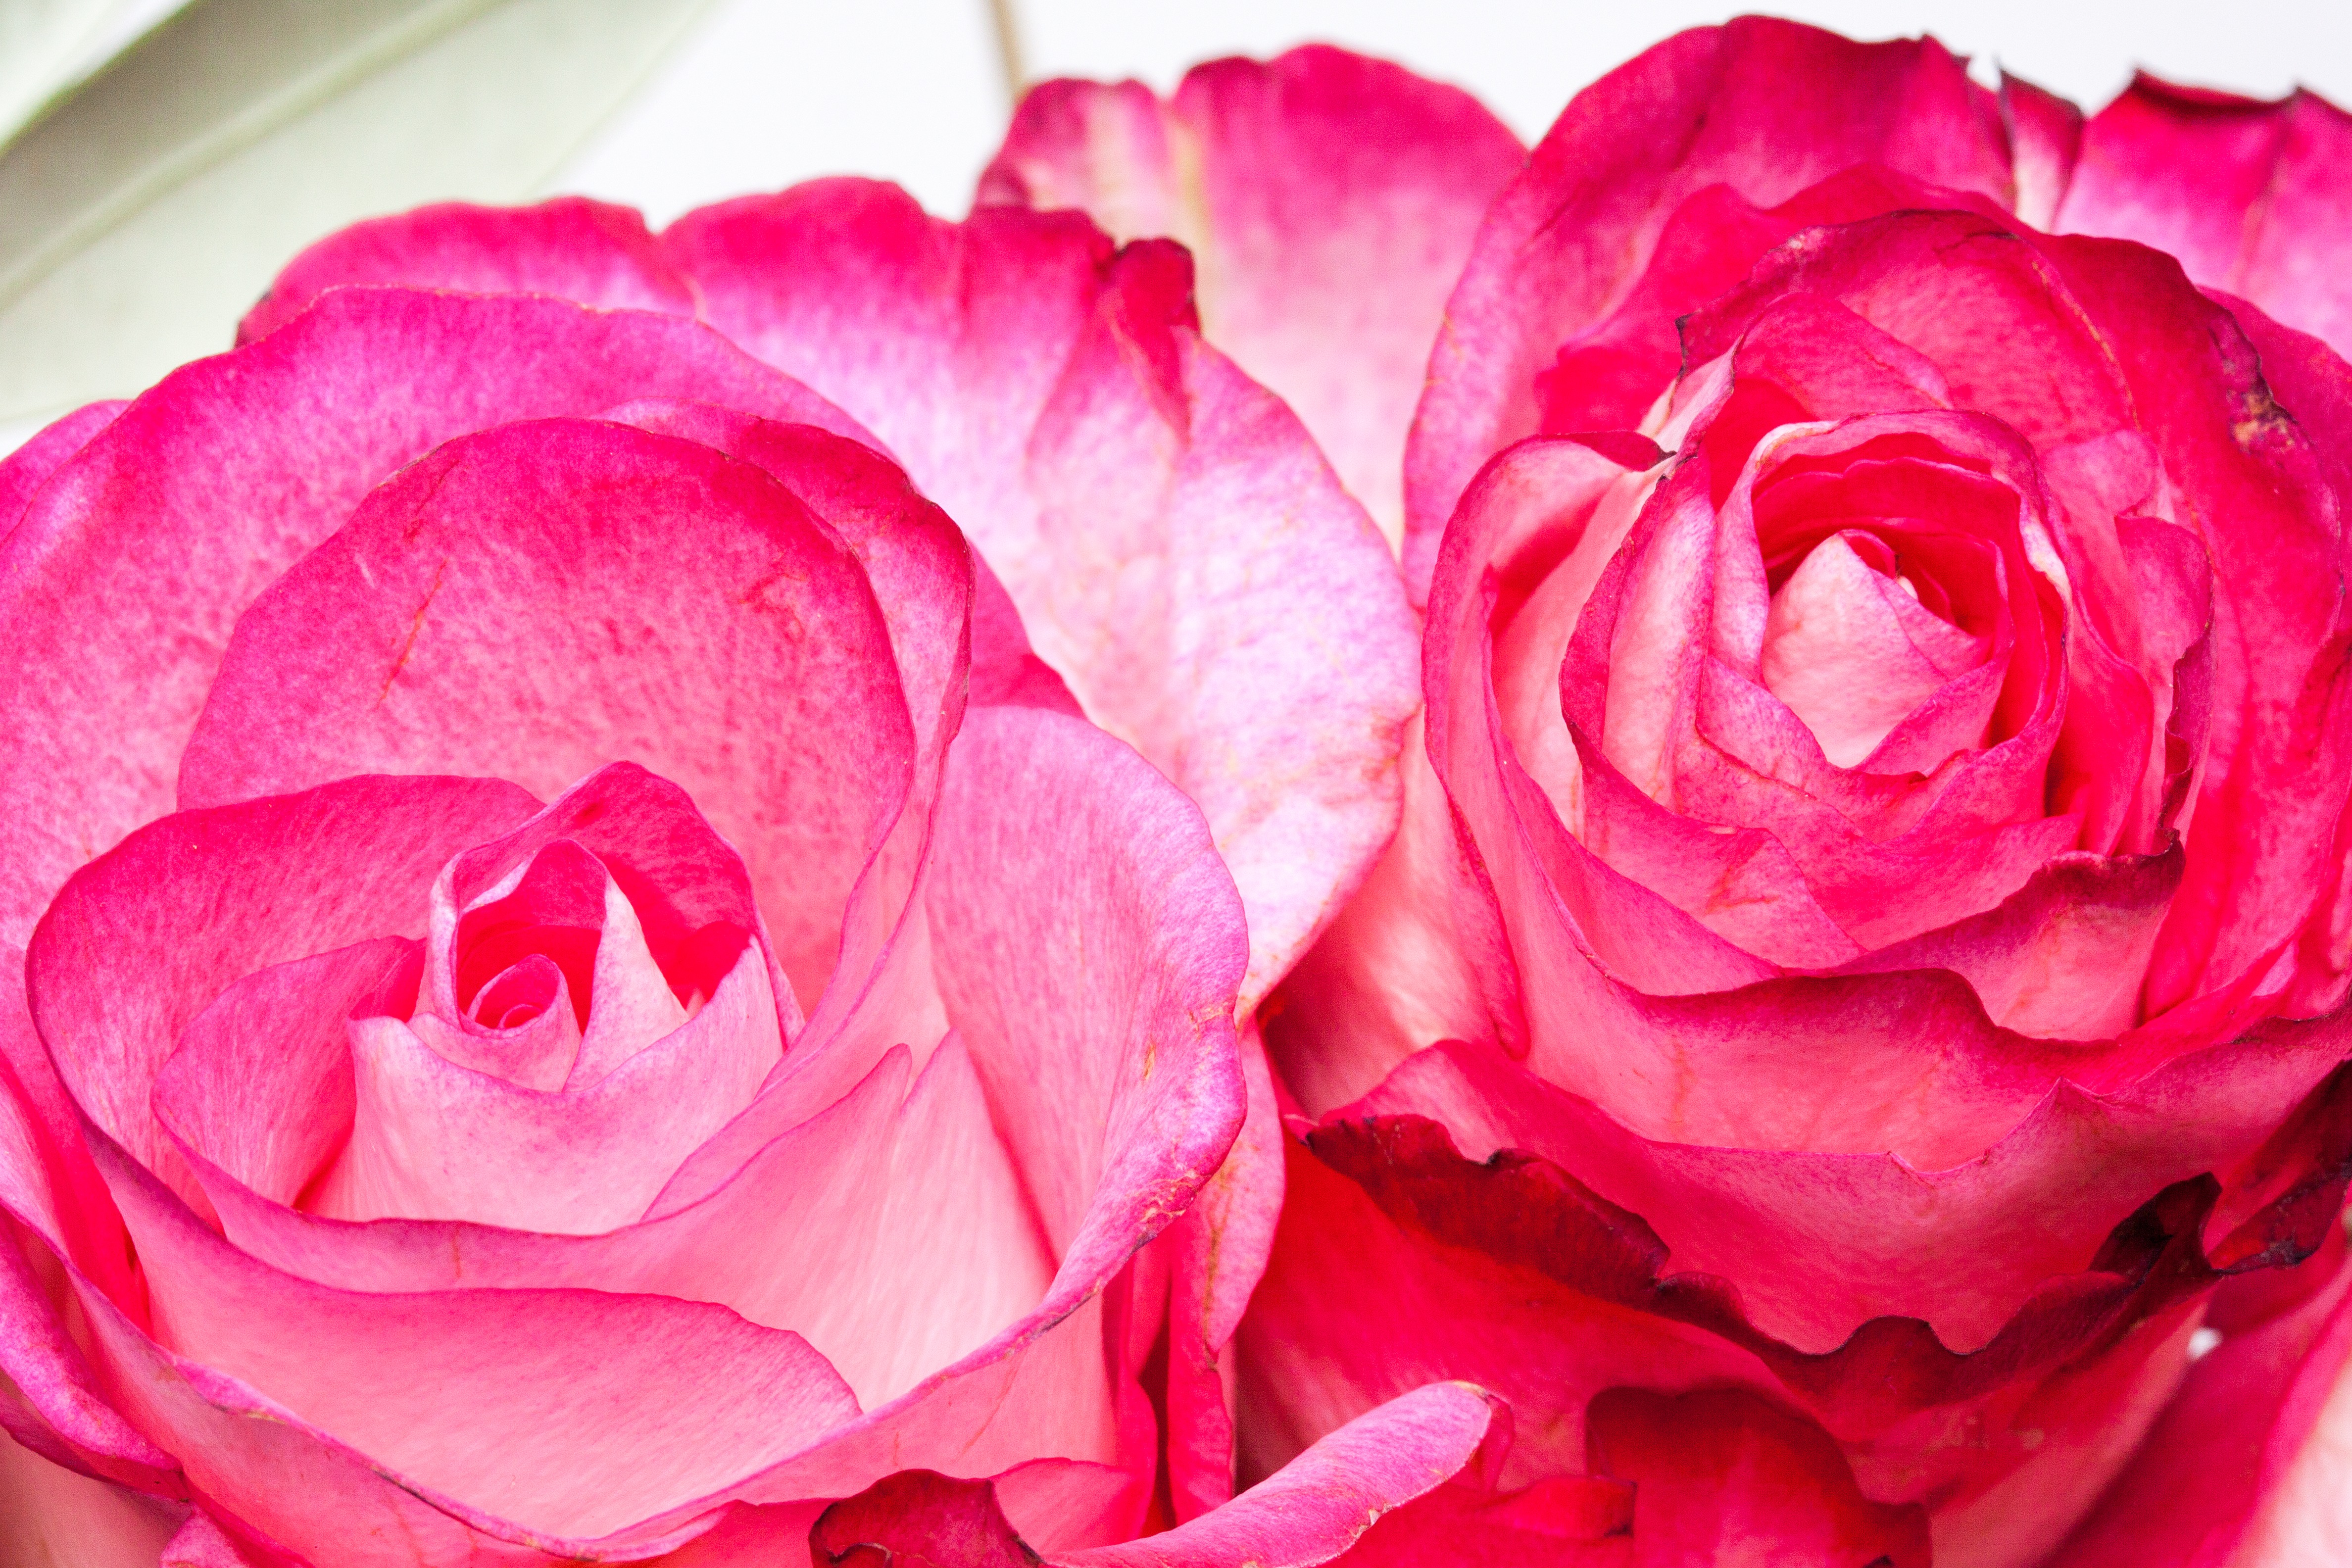
nature, plant, white, flower, petal, love, rose, red, pink, flora, flowers, roses, family, tender, floribunda, macro photography, flowering plant, garden roses, rose family, land plant, rosa centifolia